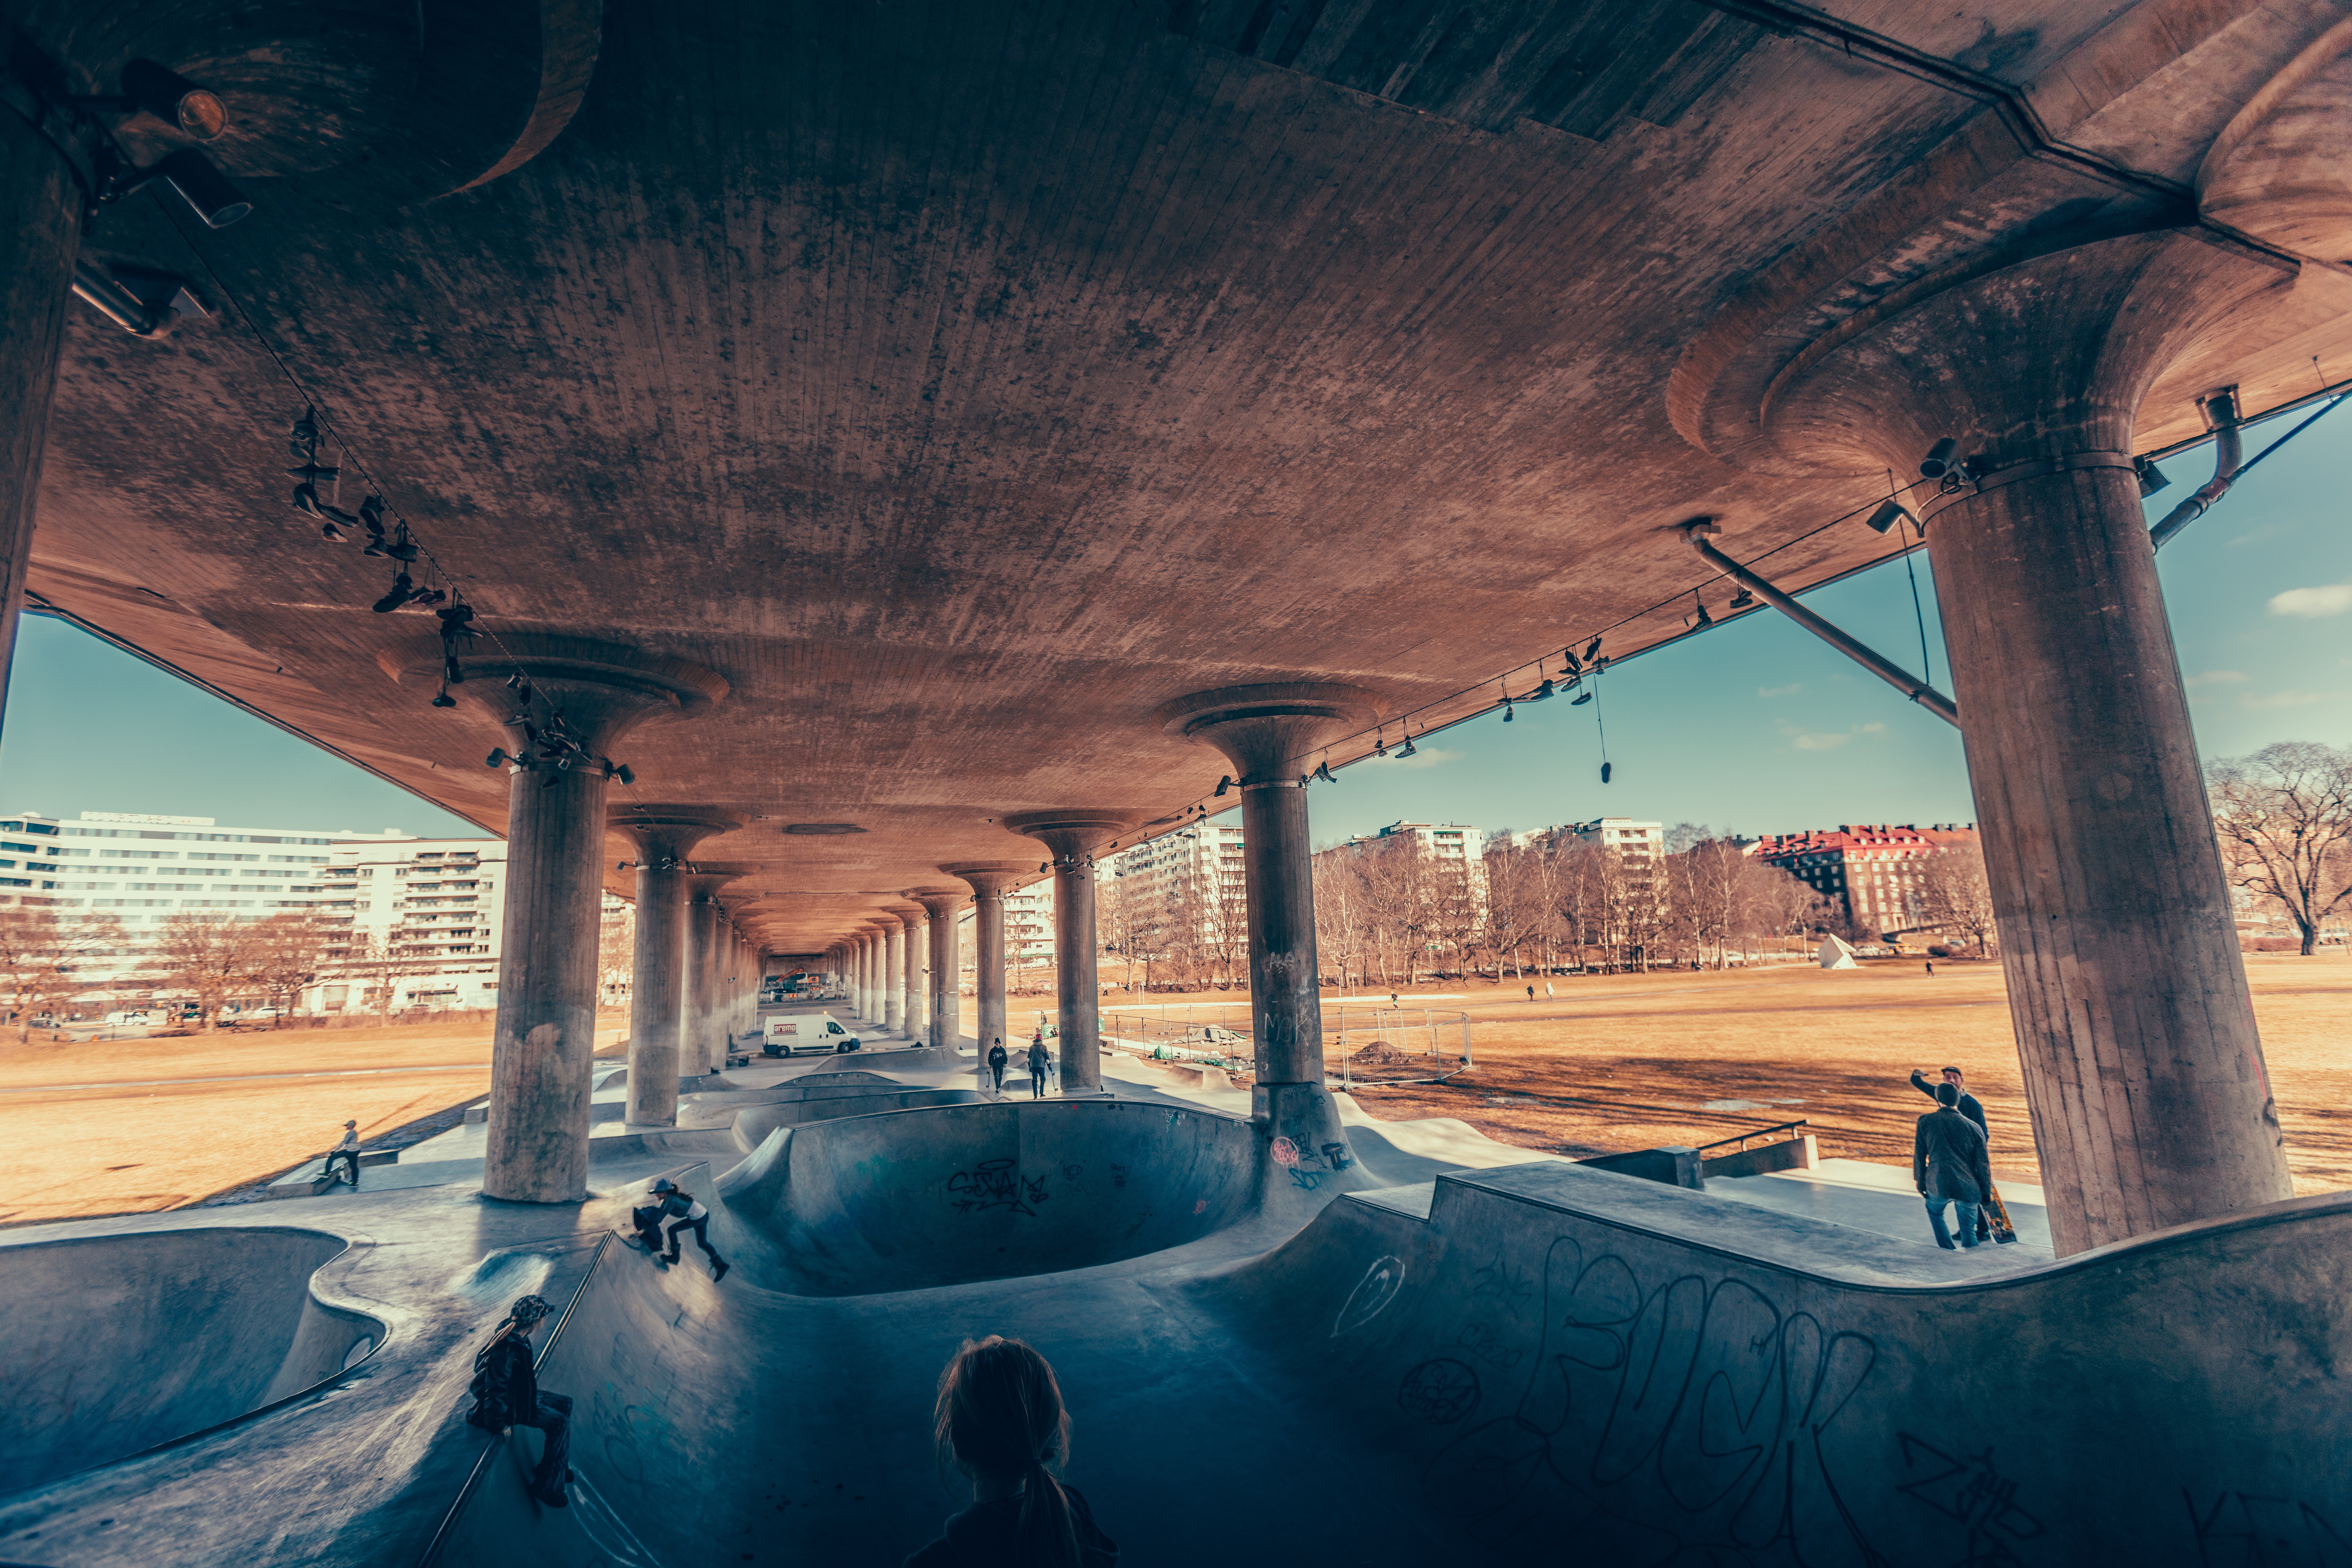
water, sky, architecture, cloud, urban area, tree, atmosphere, sport venue, reflection, city, leisure, Tints and shades, building, world, games